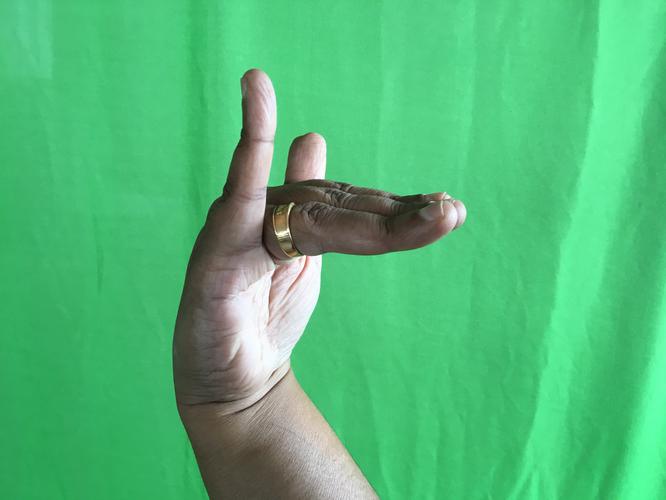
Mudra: Mrigasirsha
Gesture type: single_hand